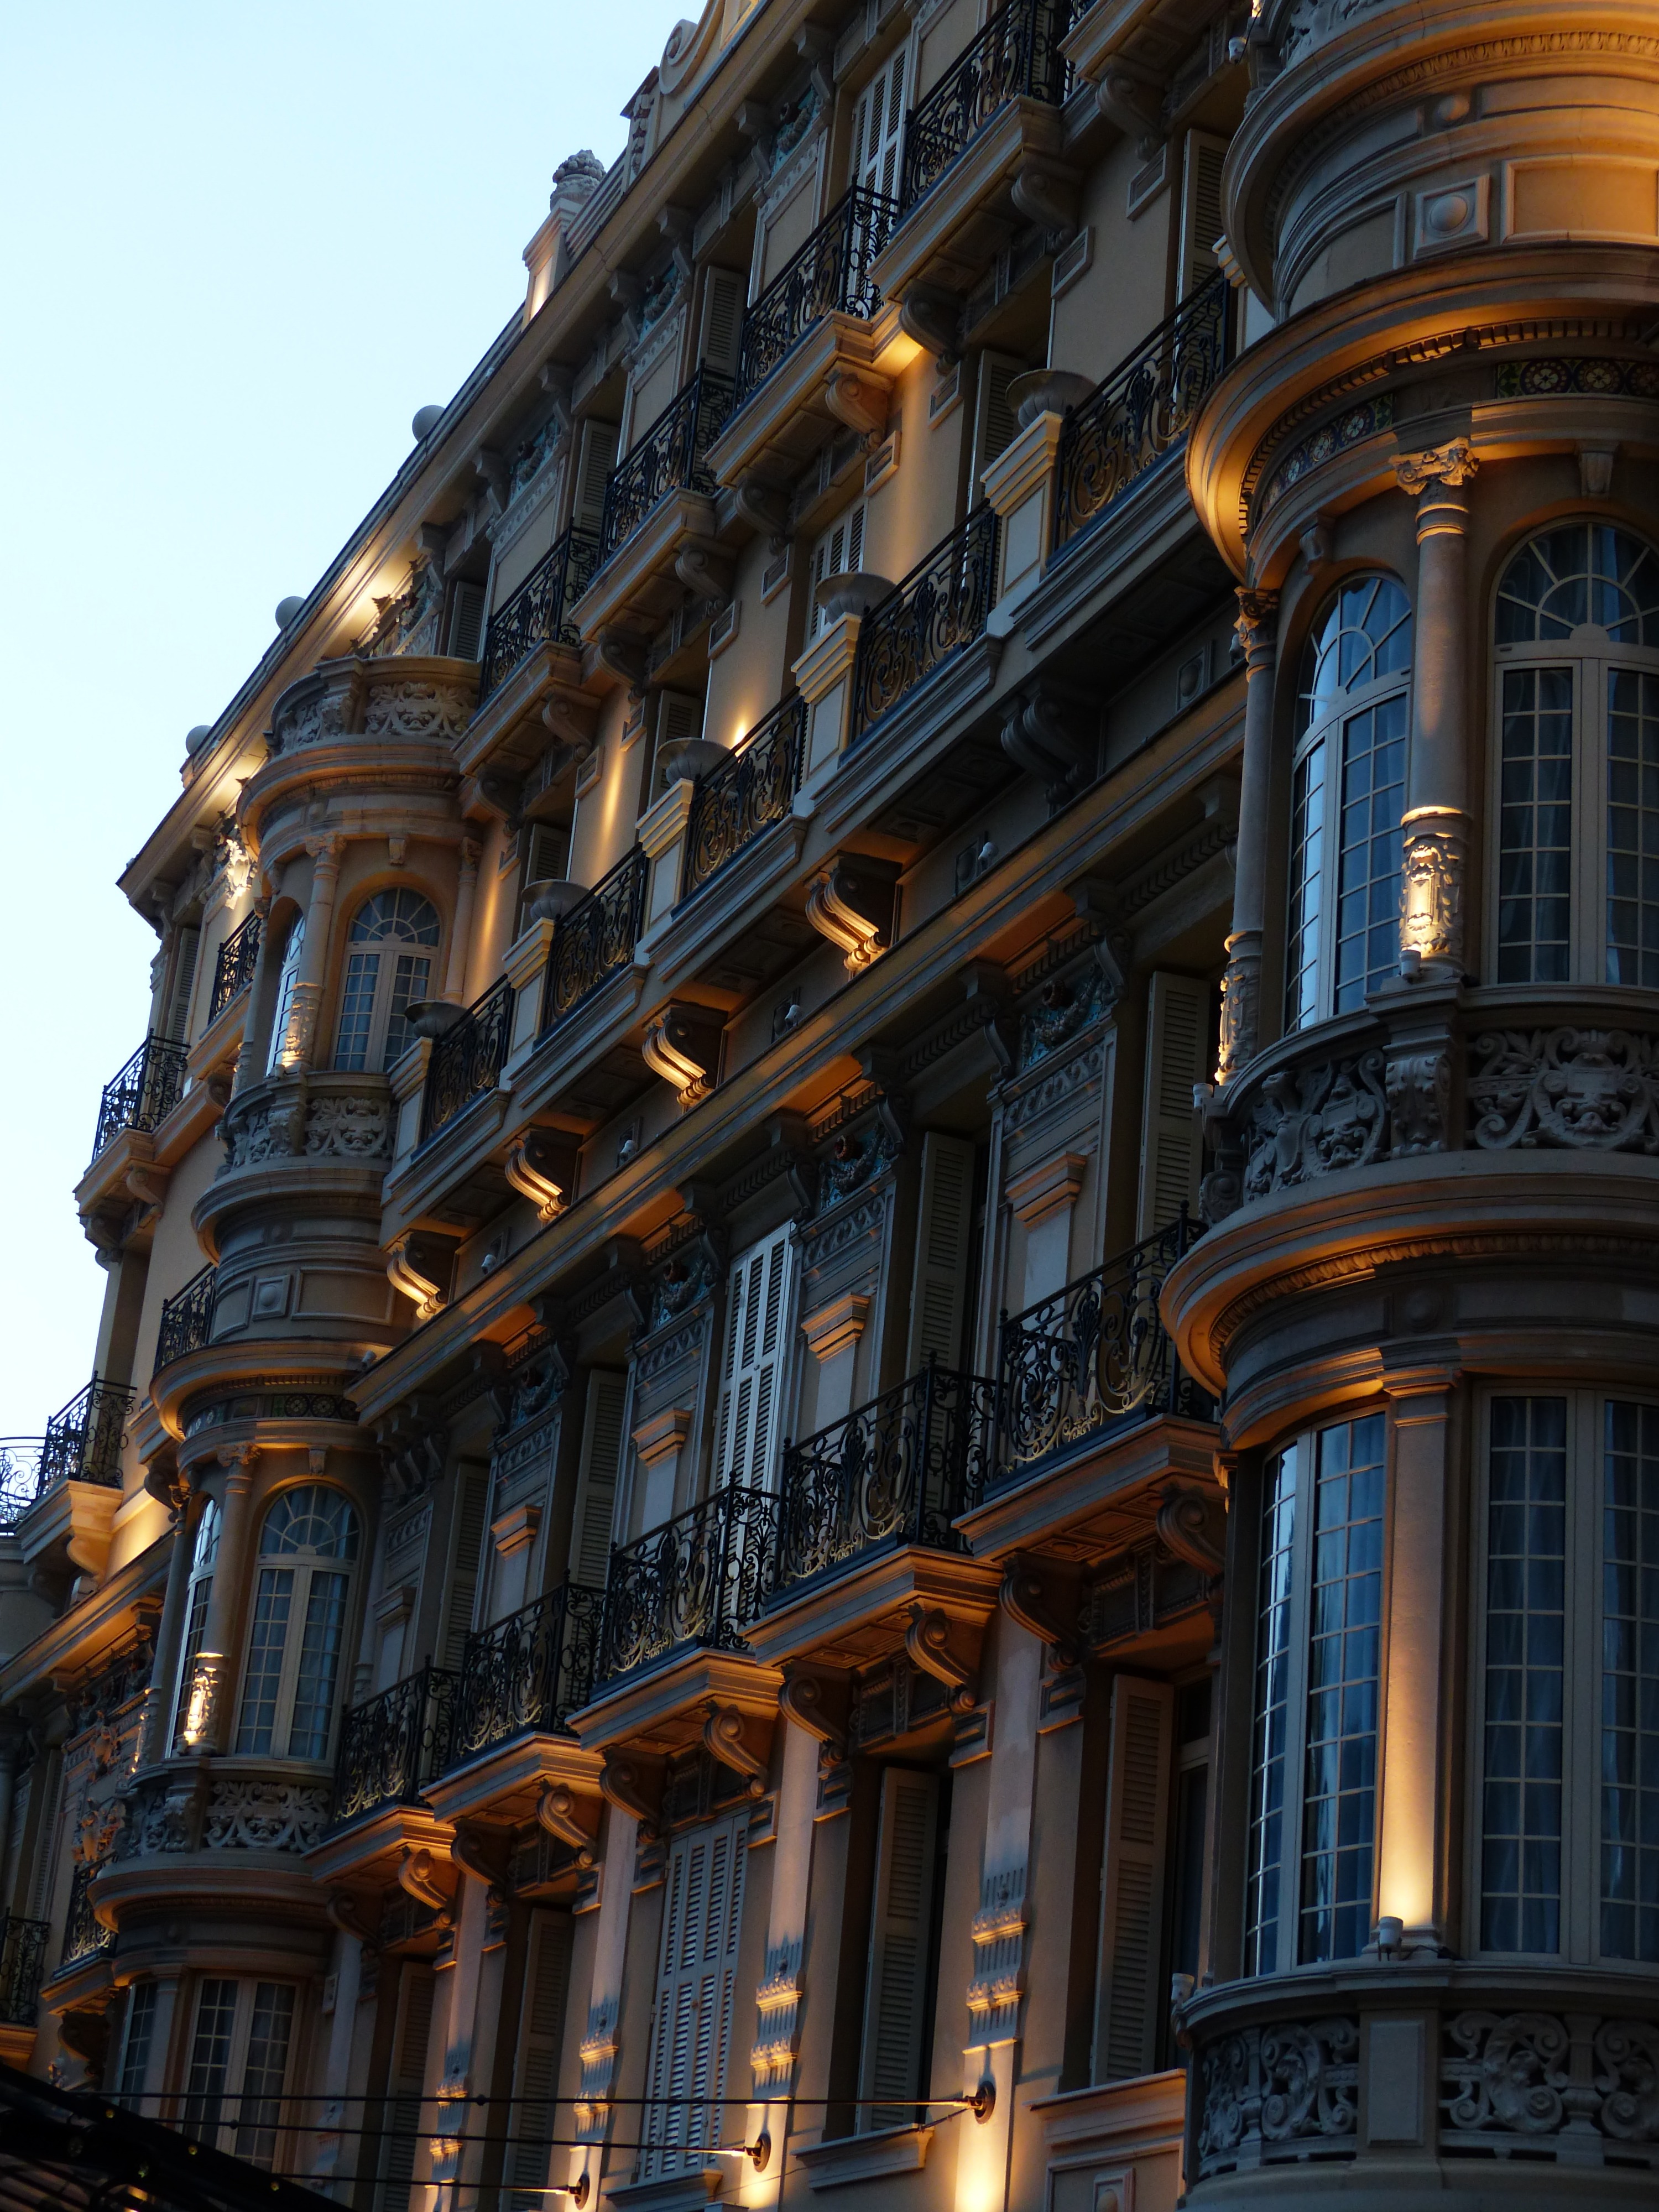
architecture, window, building, palace, city, home, cityscape, downtown, balcony, landmark, facade, illuminated, monaco, metropolis, monte carlo, urban area, human settlement, metropolitan area